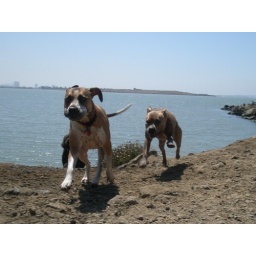
Isabelle and Brutus jump over the crest of the hill running at speed!